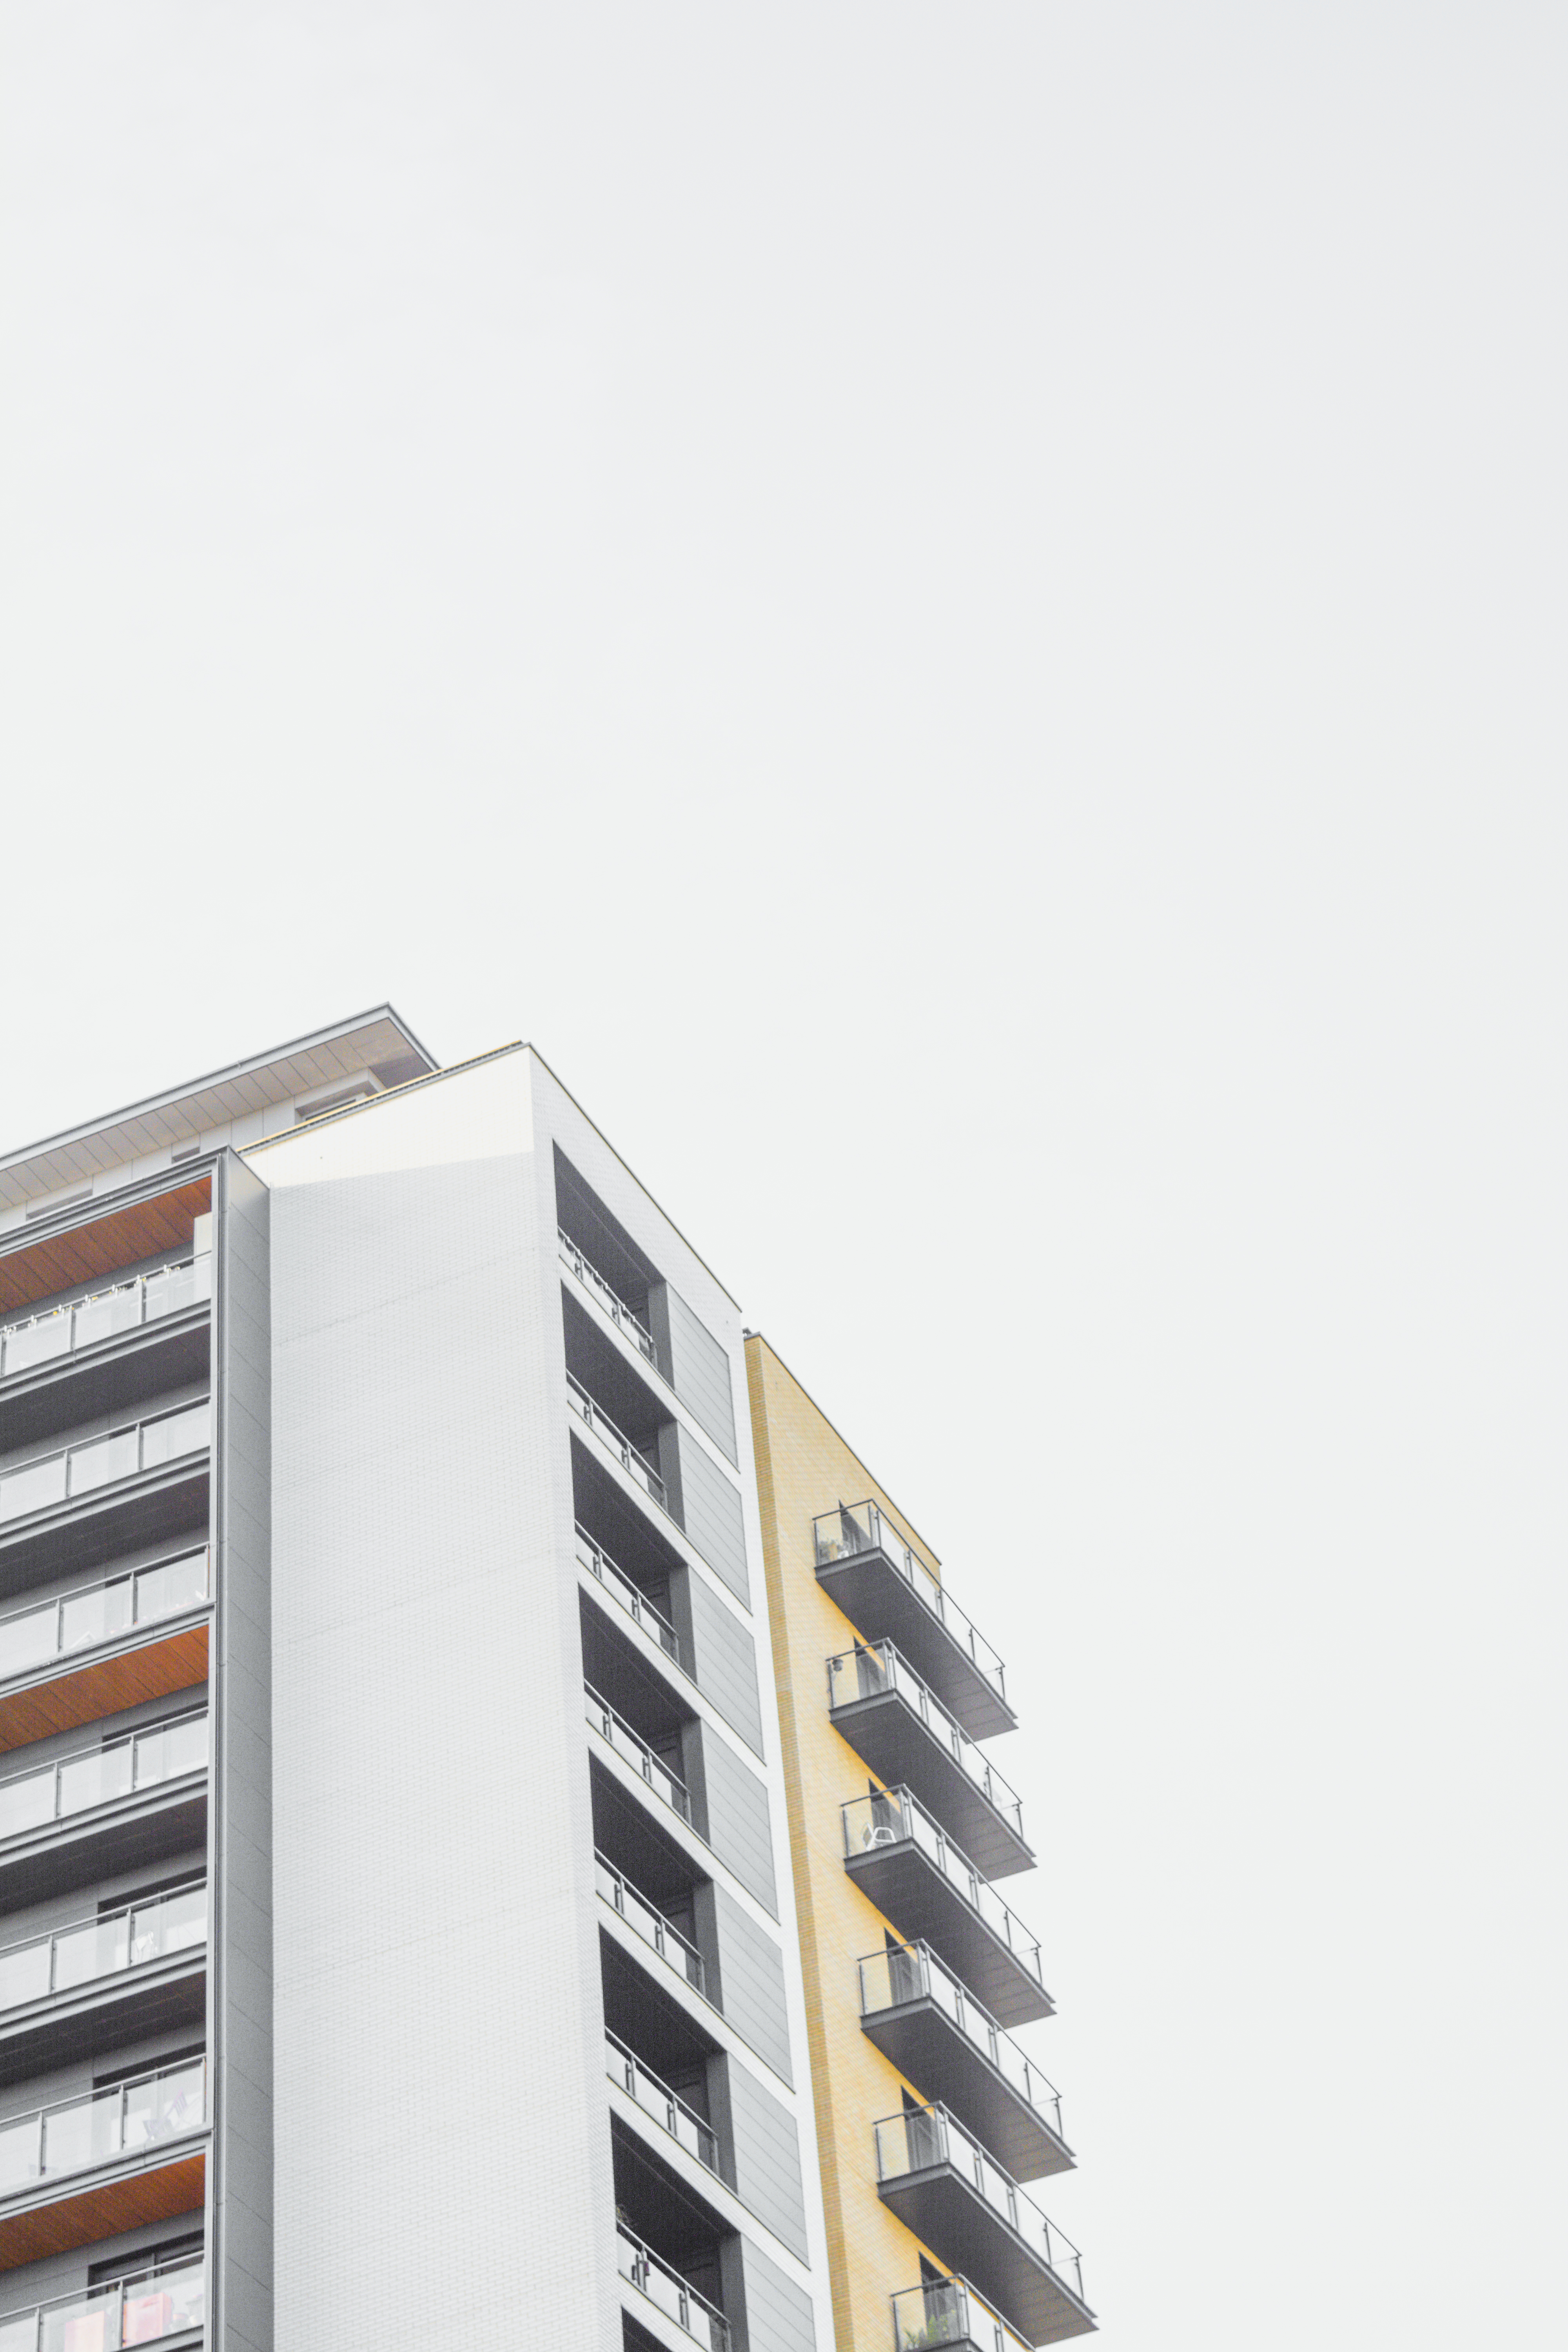
architecture, building, skyscraper, balcony, line, facade, residential, apartment, tower block, design, condominium